Langrenus (crater)

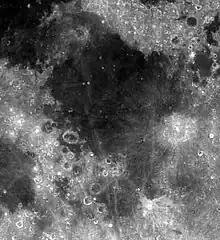
On the eastern edge of Mare Fecunditatis is the crater Langrenus, seen as the lighter grey area on the right-center of the photo.

By convention these features are identified on lunar maps by placing the letter on the side of the crater midpoint that is closest to Langrenus.